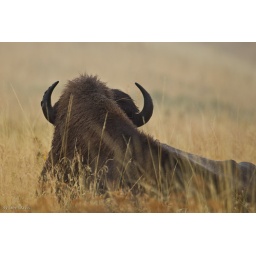
A bull Bison lies in the grass at the top of the Red Sleep Mountain road in the National Bison Range, Montana